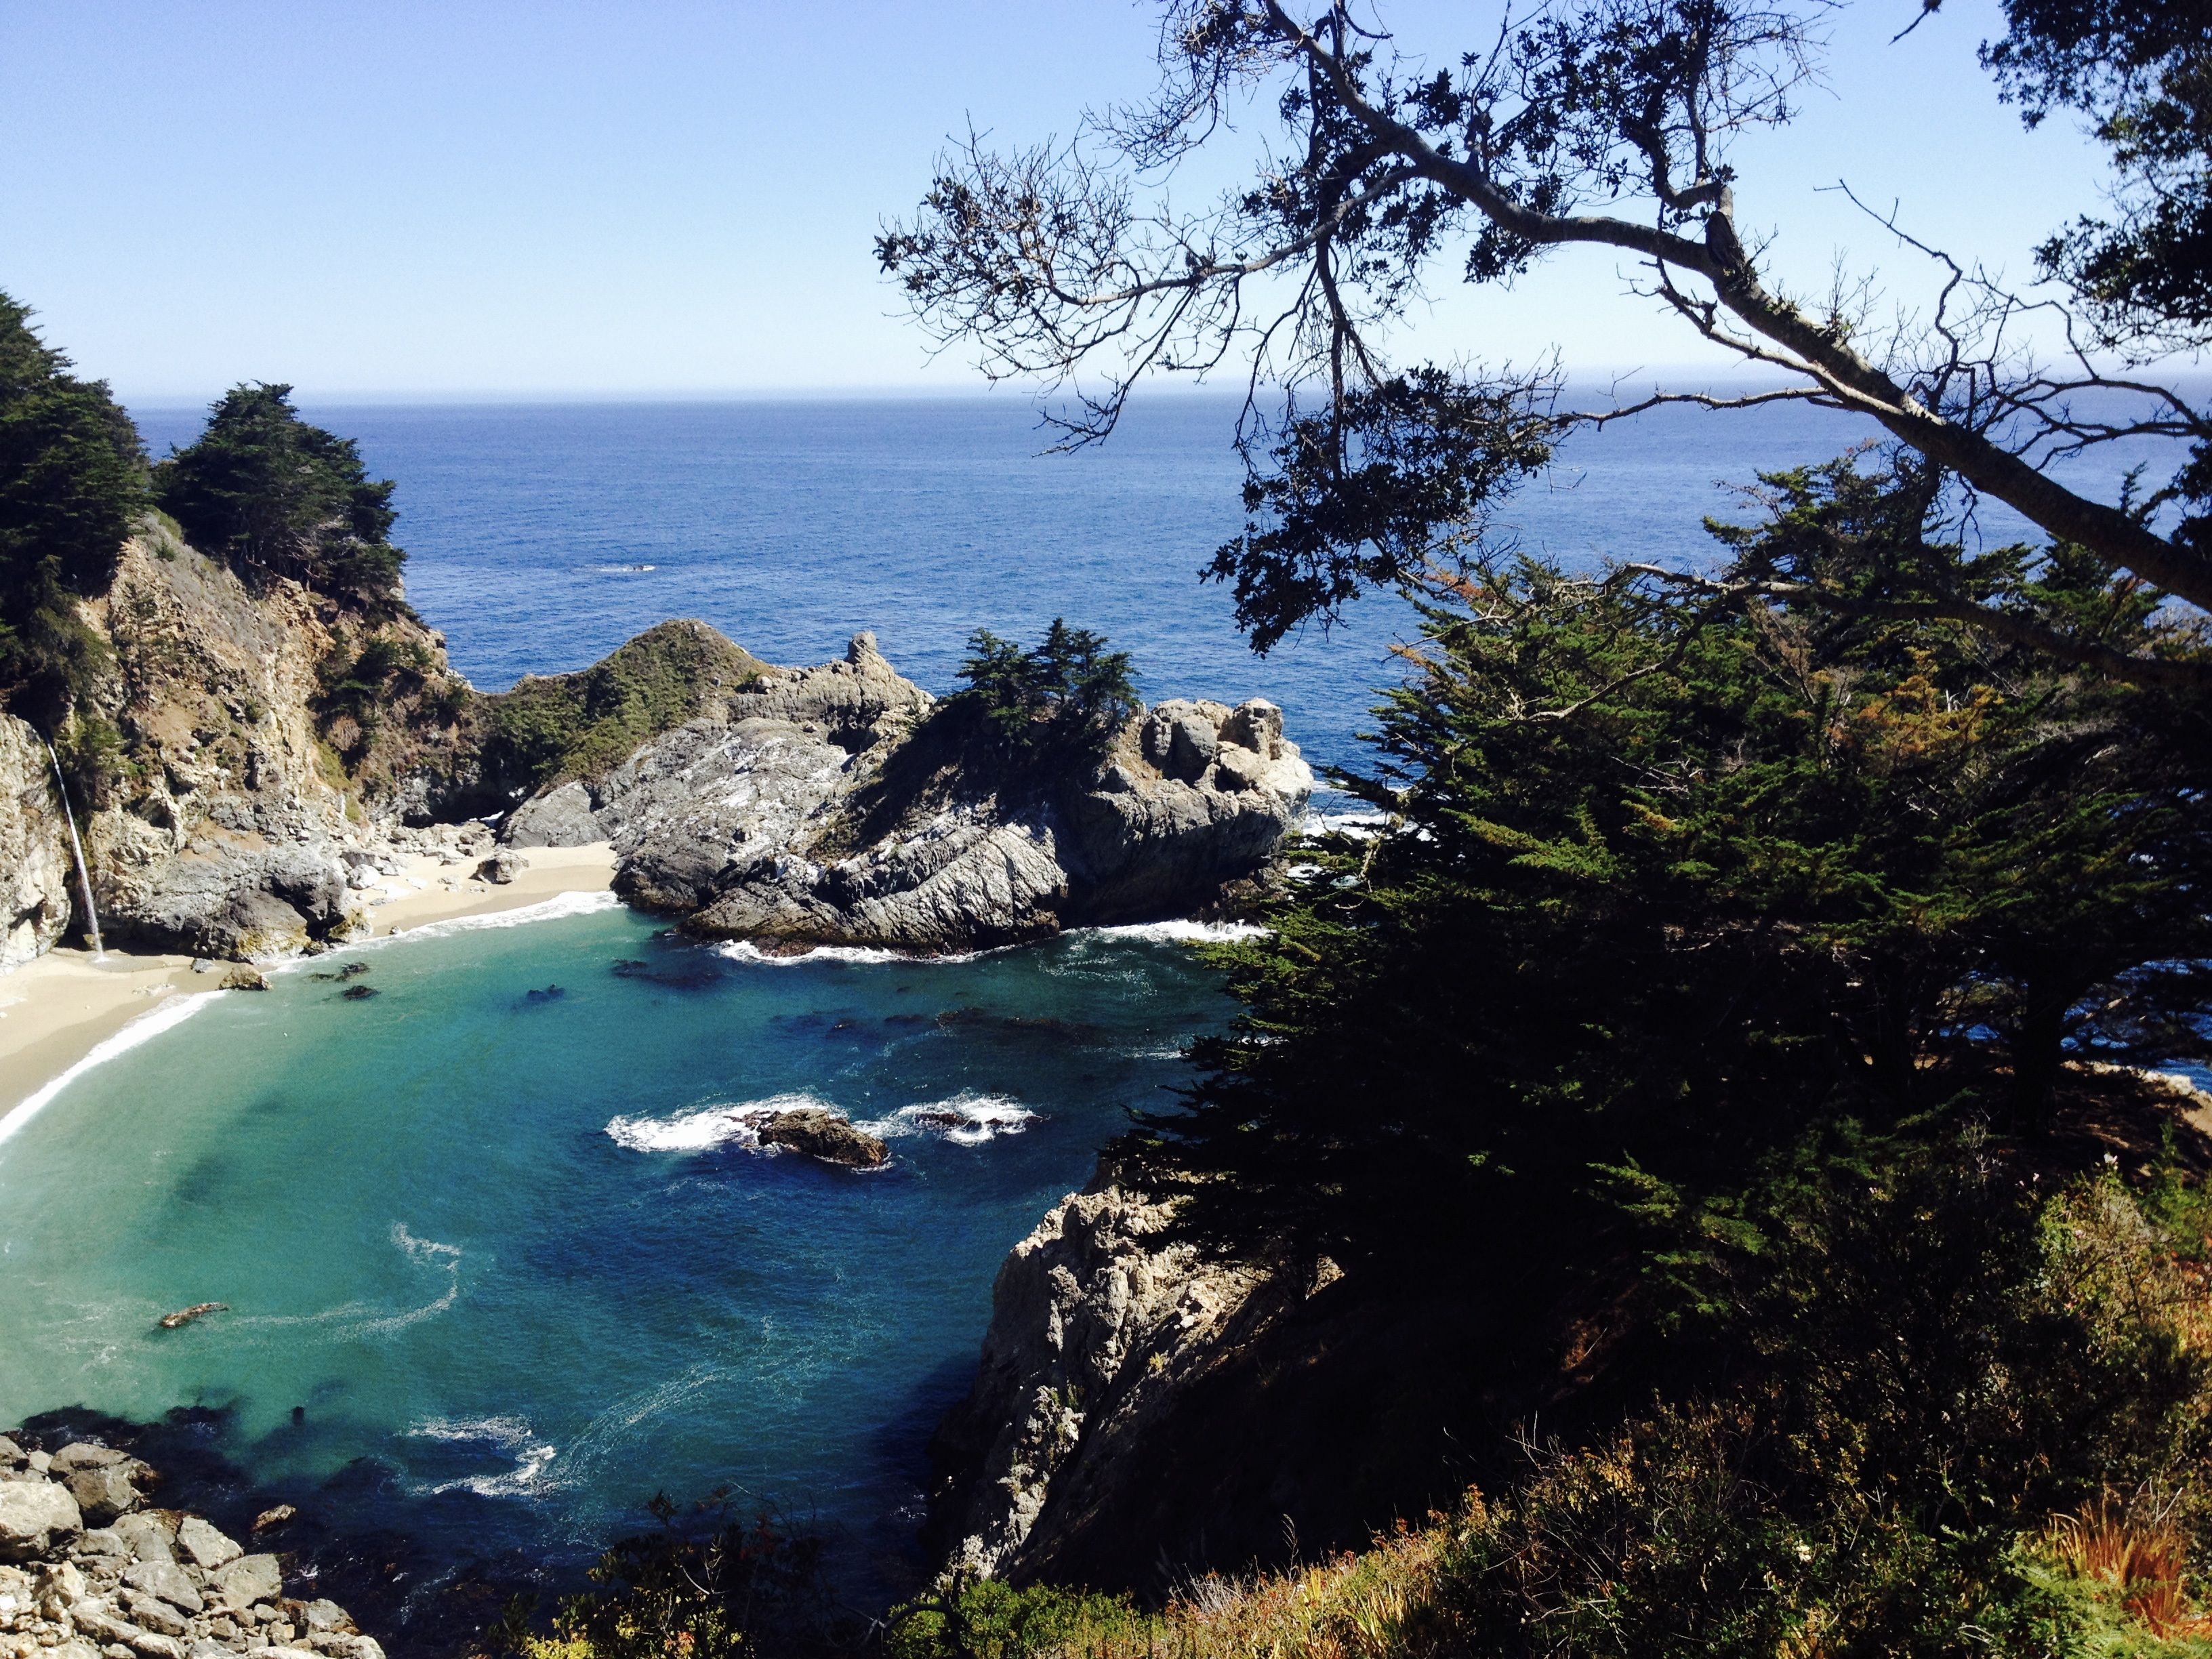
beach, landscape, sea, coast, tree, water, nature, rock, ocean, shore, wave, summer, vacation, cliff, cove, usa, america, holiday, bay, island, terrain, california, body of water, outlook, pacific, tropics, booked, cape, landform, geographical feature